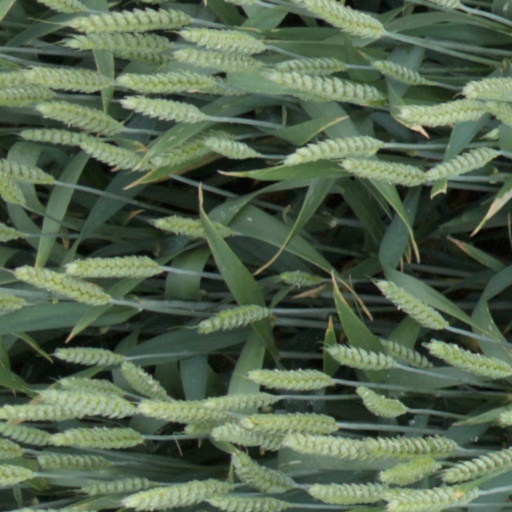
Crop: wheat